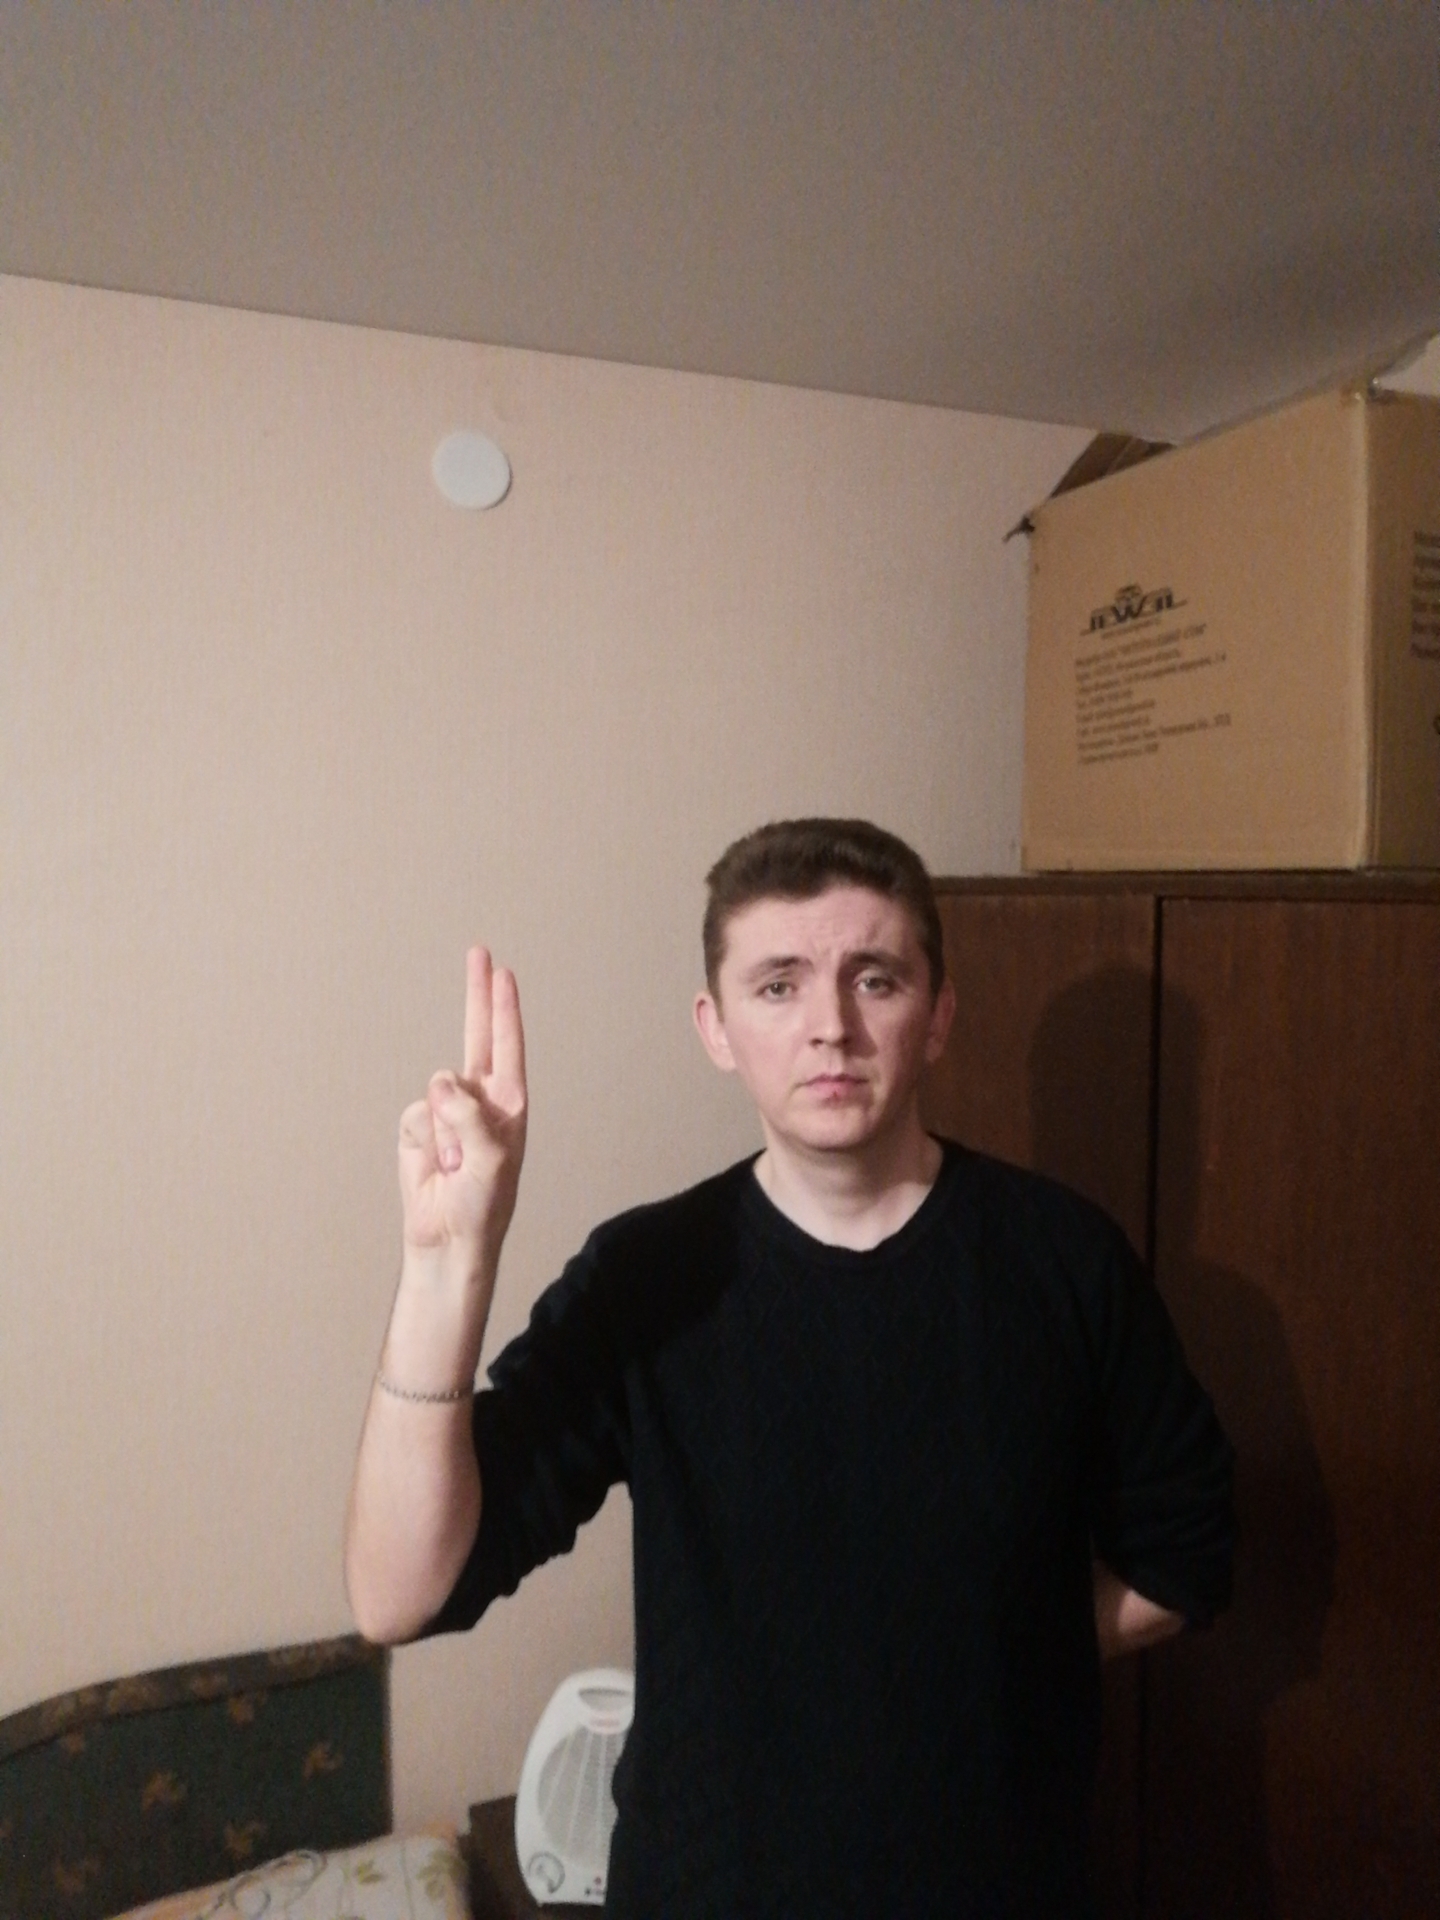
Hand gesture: two_up